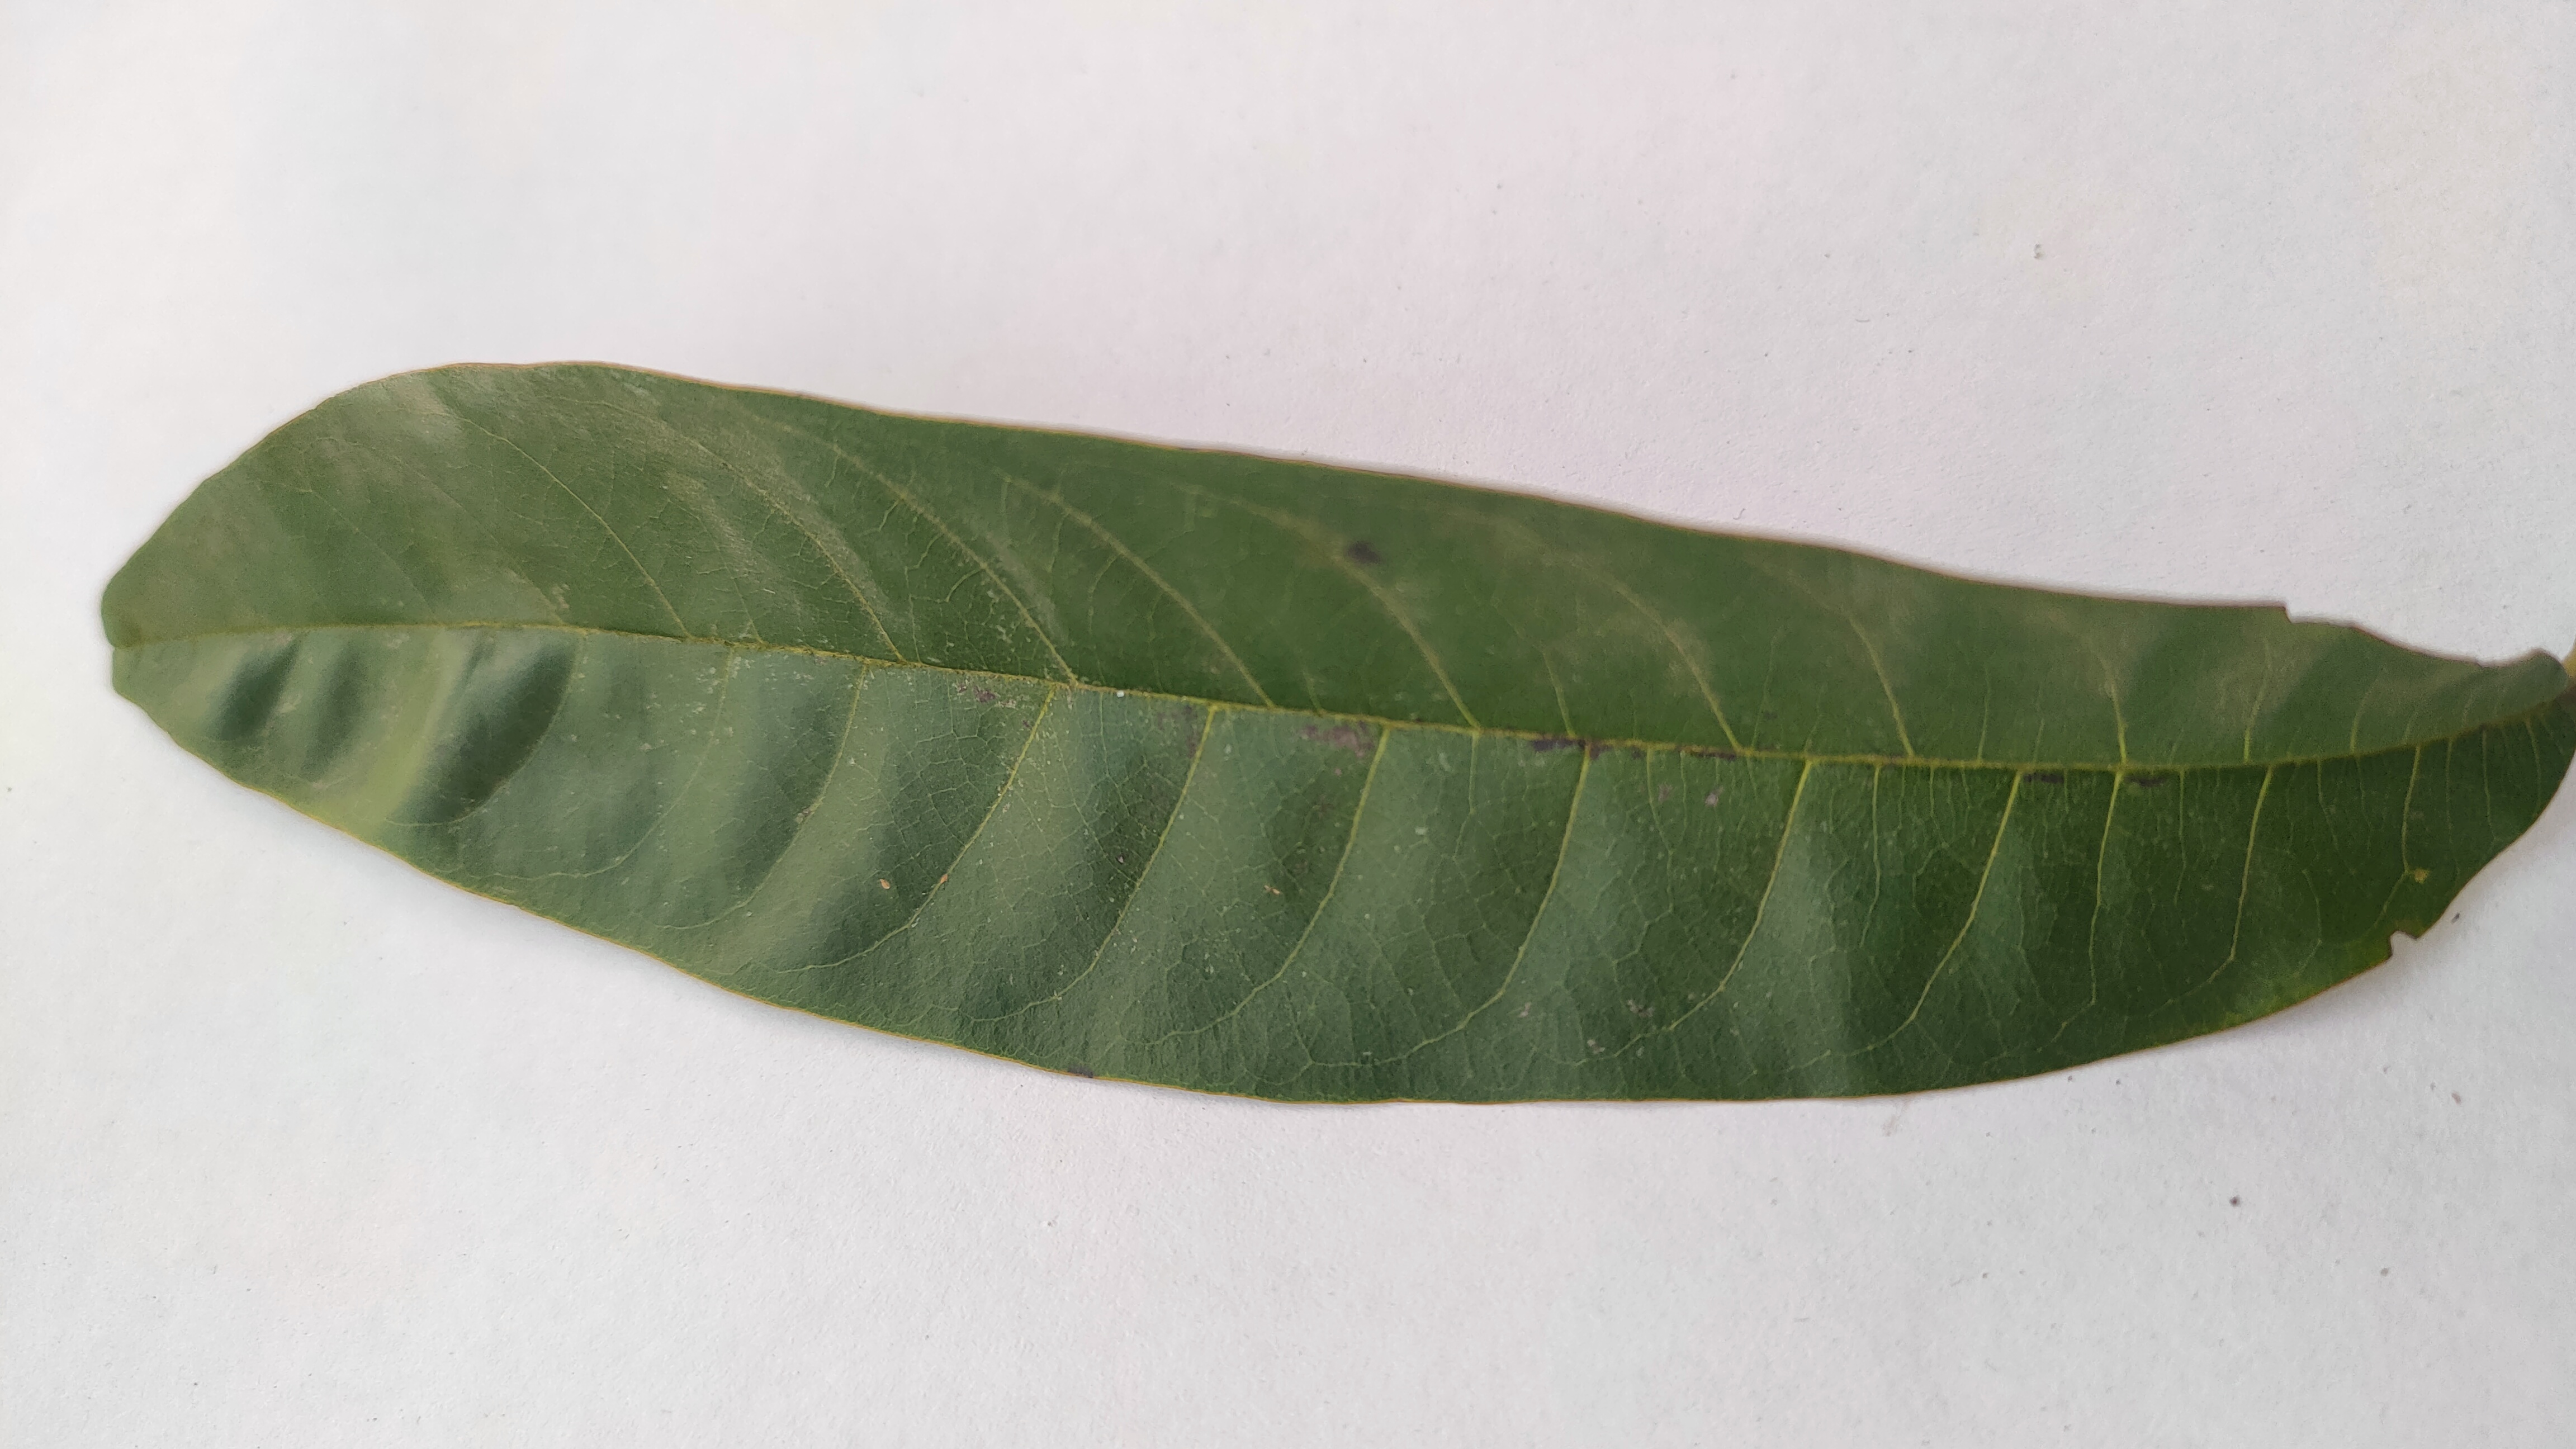
Leaf variety: Custard Apple